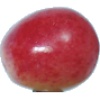
Label: cherry_rainier